João Goulart

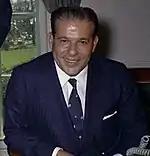
João Goulart in 1962

Goulart's Basic Reforms plan ("Reformas de Base") was a group of social and economic measures of nationalist character that ushered in a greater state intervention in the economy. Among the reforms were: